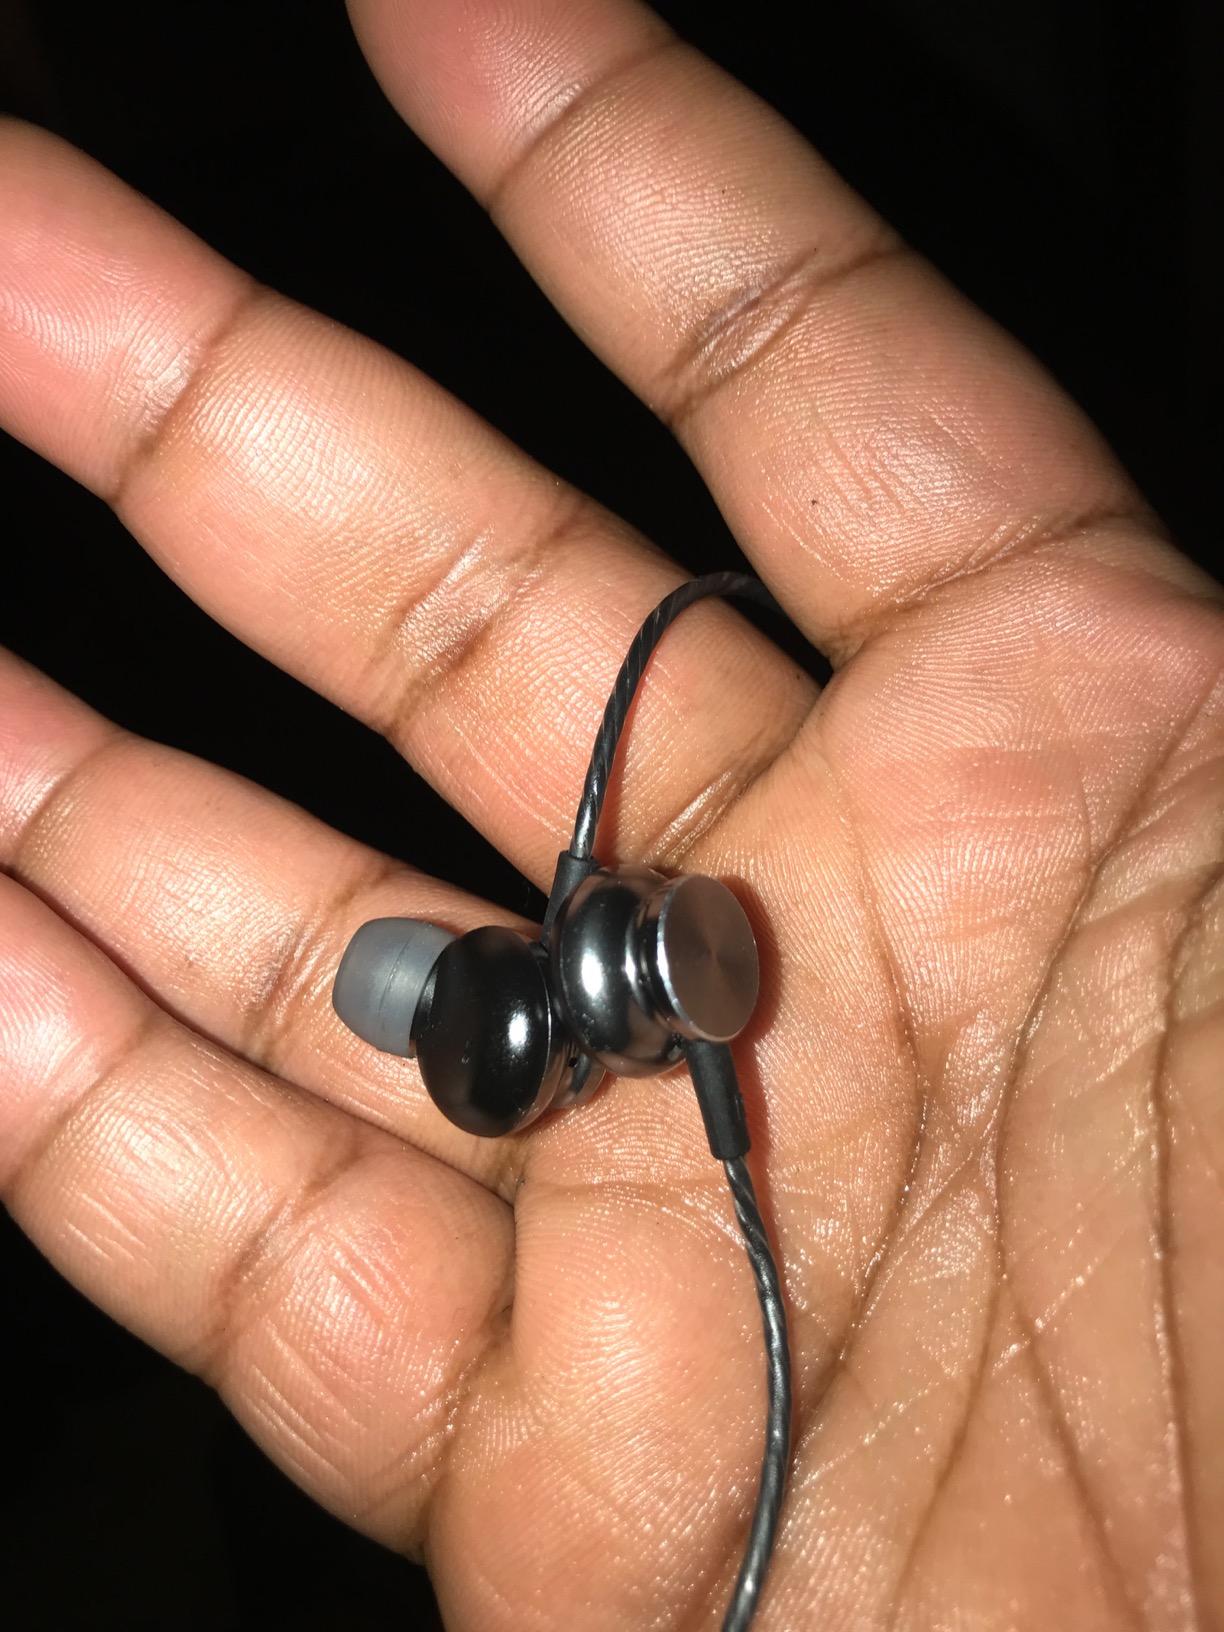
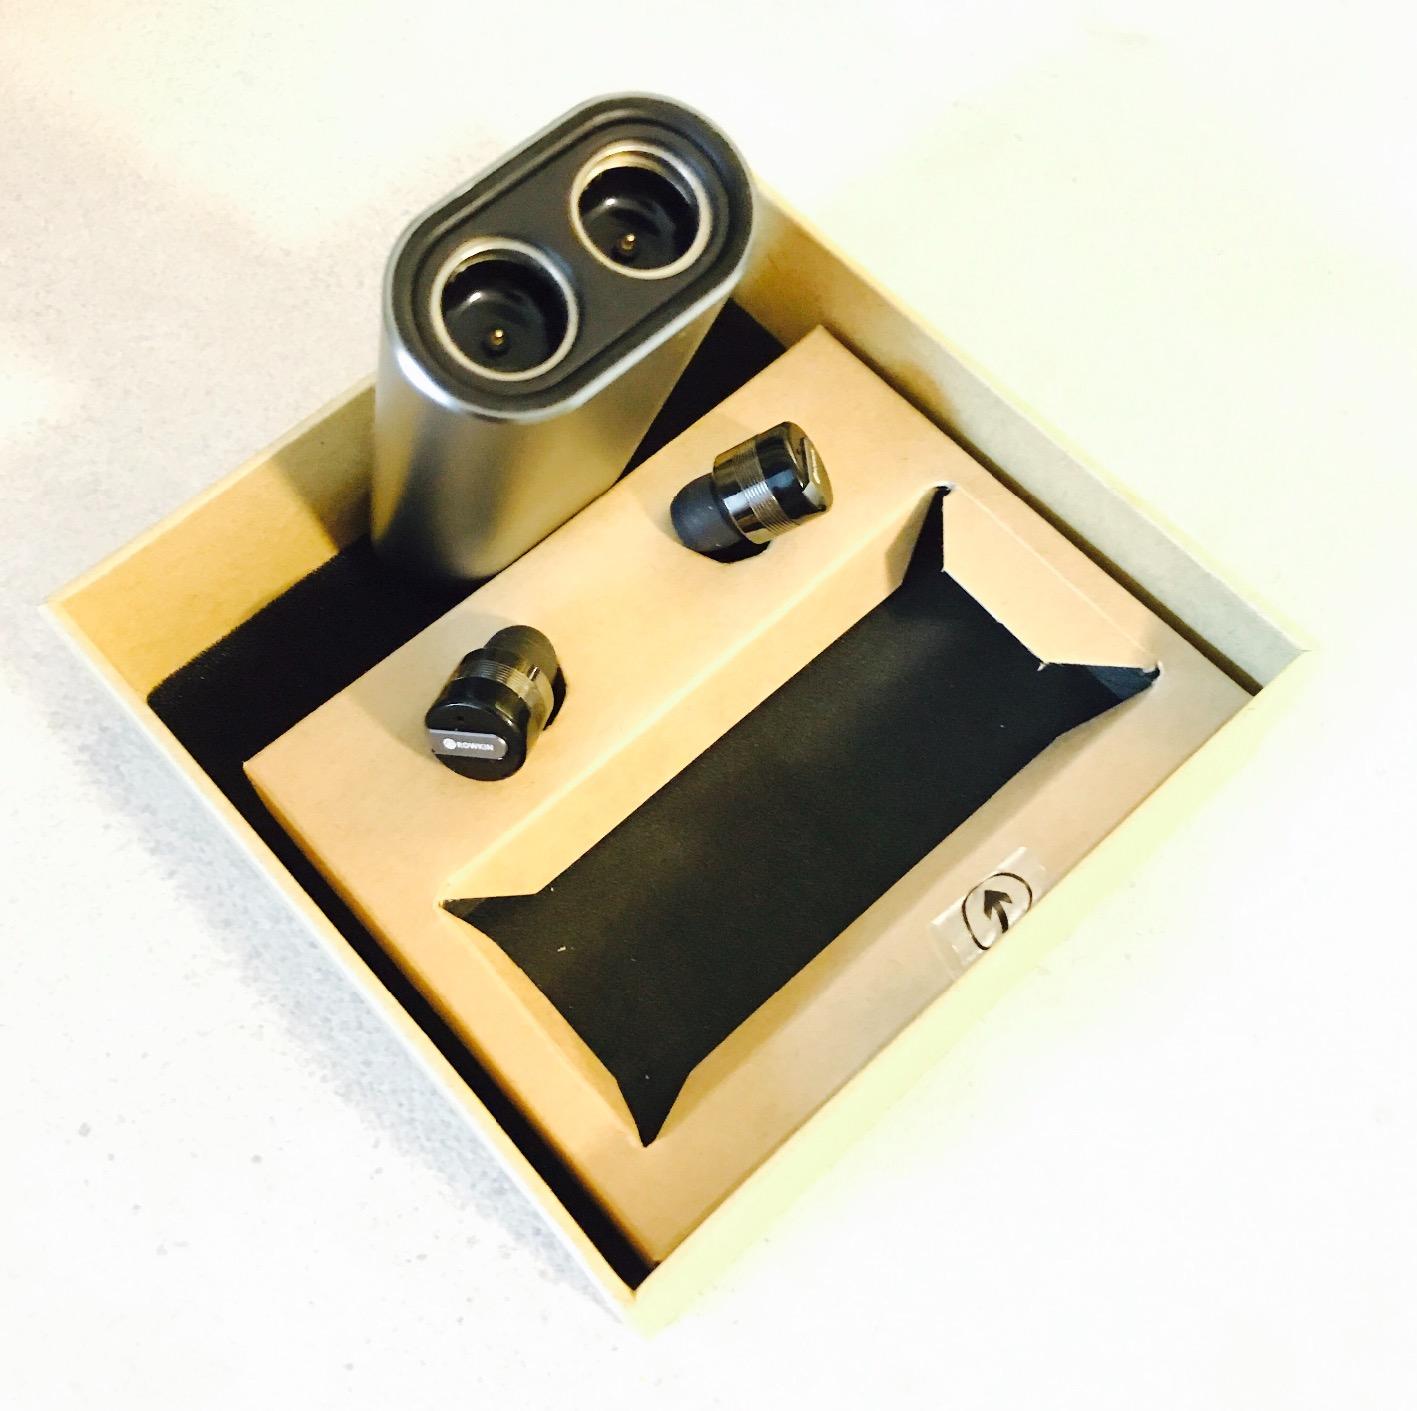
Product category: headphones
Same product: no